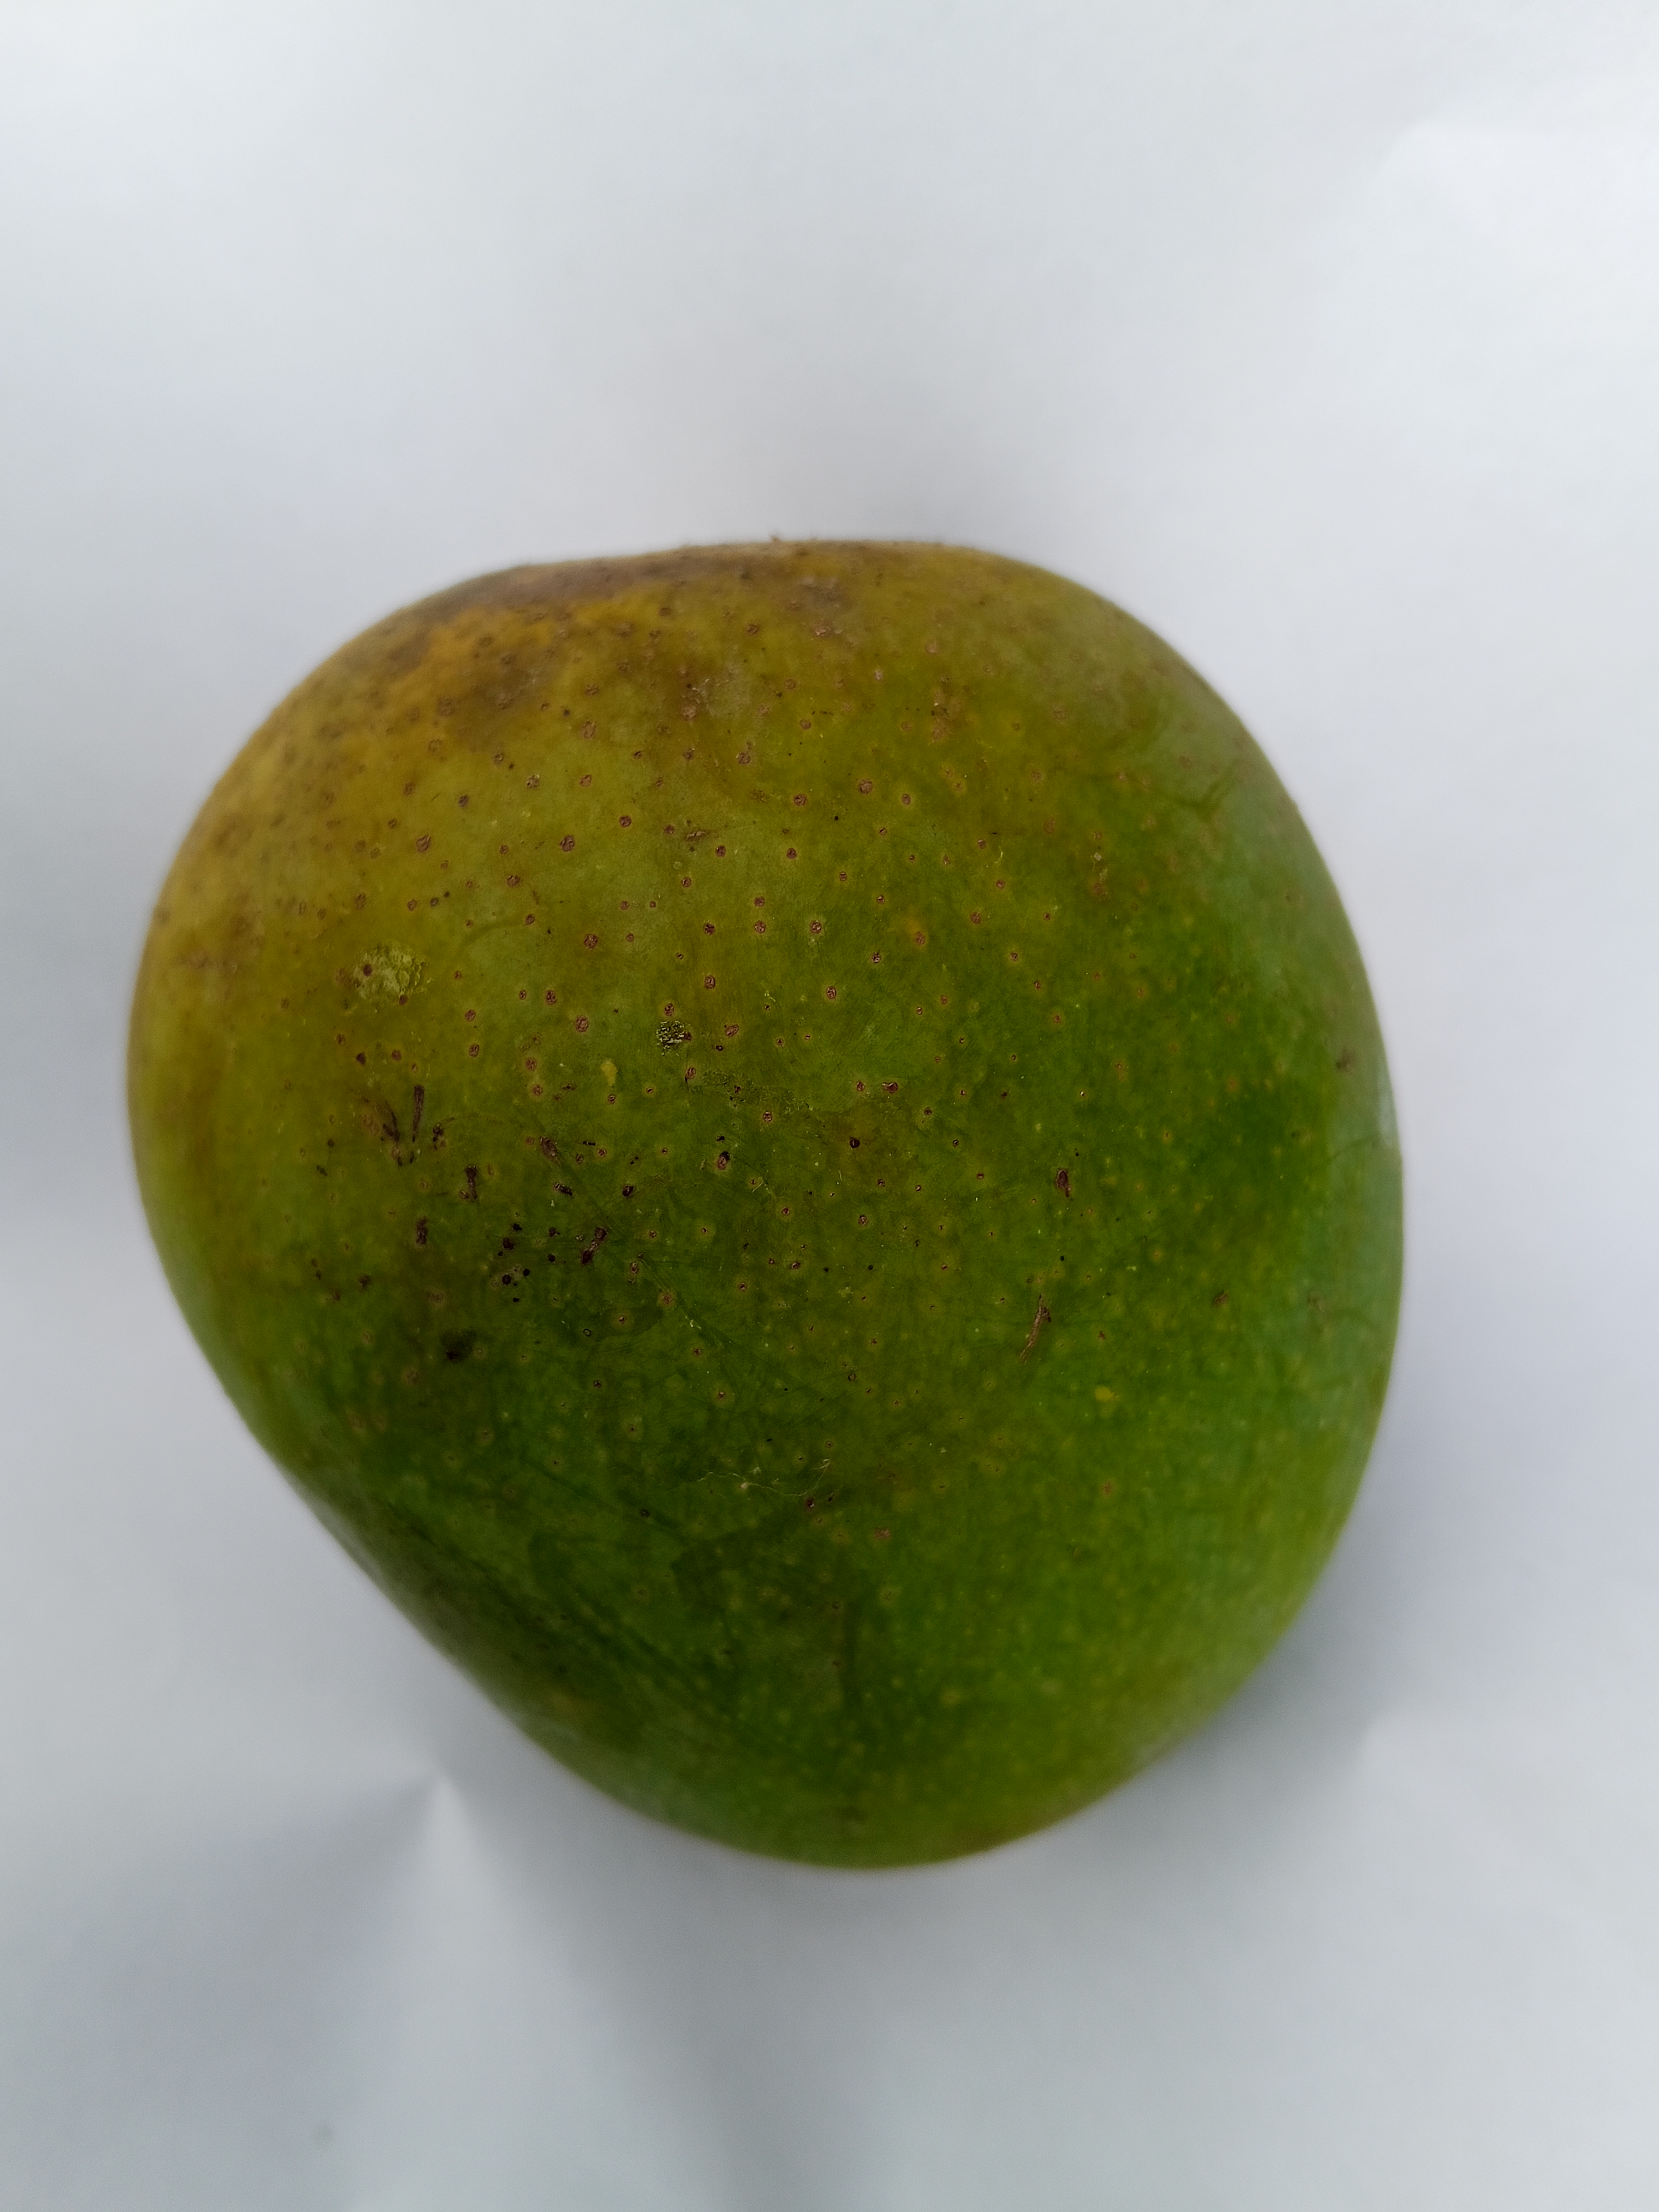
Mango variety: Himsagar